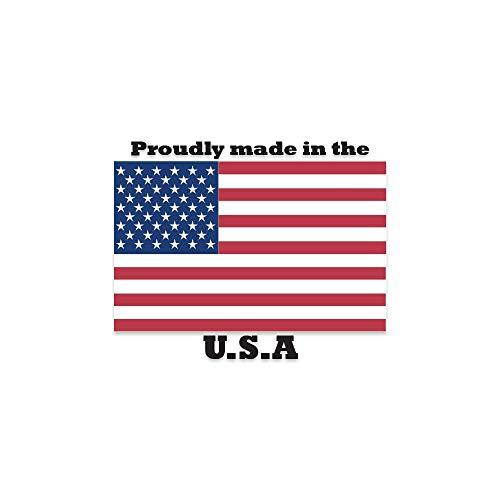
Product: SignMission Chocolate Covered Bacon 48" Banner Concession Stand Food Truck Single Sided, Size: 18" X 48"
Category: Home & Kitchen | Home Décor | Kids' Room Décor | Wall Décor | Pennants & Banners
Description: Proudly Made In The USA – Buy with confidence from an American owned and operated company SignMission Banners are produced in our state-of-the-art facility in West Palm Beach, Florida, proudly made in the U. S. A.
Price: $14.99
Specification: ProductDimensions:18x48x0.1inches|ItemWeight:0.64ounces|ShippingWeight:9.1ounces|Manufacturer:SignMission|ASIN:B07V7FWGJD|Itemmodelnumber:B-ChocolateCoveredBacon19